Phosphate conversion coating

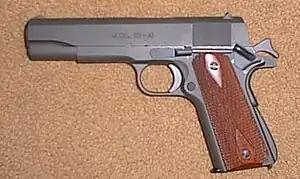
A zinc-Parkerized civilian .45 ACP Springfield Armory, Inc. M1911-A1 pistol

Parkerizing is a method of protecting a steel surface from corrosion and increasing its resistance to wear through the application of a chemical phosphate conversion coating. It was usually applied to firearms. Parkerizing is usually considered to be an improved zinc or manganese phosphating process, and not to be an improved iron phosphating process, although some use the term "parkerizing" as a generic term for applying phosphating (or phosphatizing) coatings that do include the iron phosphating process.